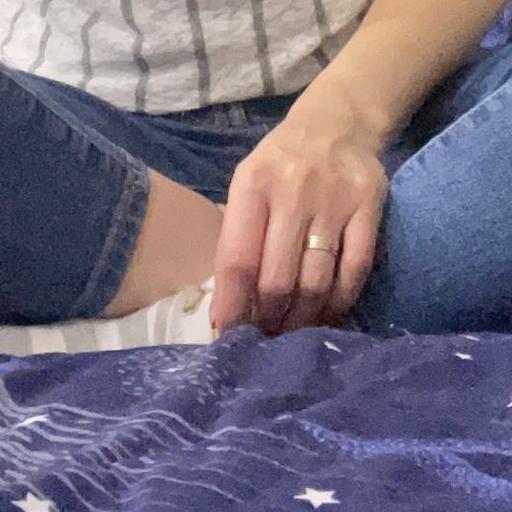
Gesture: no_gesture